History of the Cross Border Xpress

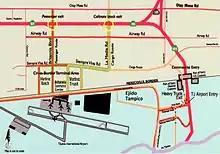
Image 19: Map of Tijuana cross-border terminal land options and supporting infrastructure

In January 2005, Martinez Ranch (the original cross-border terminal site, i.e. Mexicana de Aviación 1989 and Aerocharter 1991, parcel number APN 667-050-07) was acquired by Britannia Industrial Center, LP. Christopher McKellar, president of Britannia Industrial Center contacted Casey Development/Nieders in February 2005 to determine the potential development of a cross-border terminal. In April 2005, Ernesto Velasco Leon, director of ASA, and Enrique Valle Alvarez, director of the Tijuana airport, were briefed by Ralph Nieders on the renewed interest for a cross-border terminal. In June 2005, Pedro Cerisola y Weber, Mexico's Secretary of the SCT, Dr. Aaron Dychter, Under-Secretary of the SCT, and Rodolfo Salgado, in charge of preparing the IPO (initial public offering) for GAP, were also briefed on the renewed interest and its potential value to the IPO. Jaime de la Rosa, Chairman of AMP, and Carlos del Rio, General Director of GAP were then contacted, and Enrique Valle, director of the Tijuana airport was asked to determine San Diego's interest. Image 19 shows the three cross-border property options and their location with respect to the supporting infrastructure.